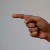
The image shows a hand gesture representing the letter 'G' in Indian Sign Language.